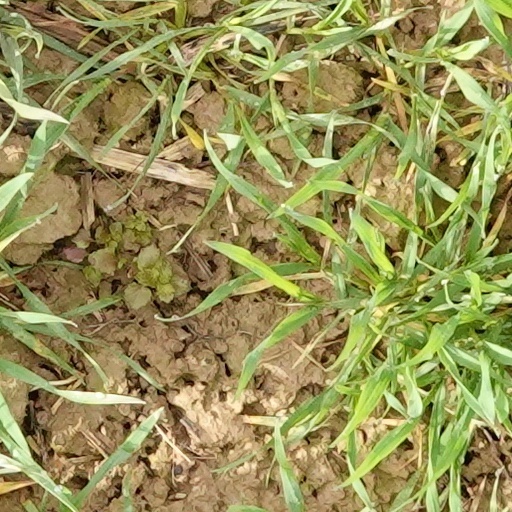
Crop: wheat